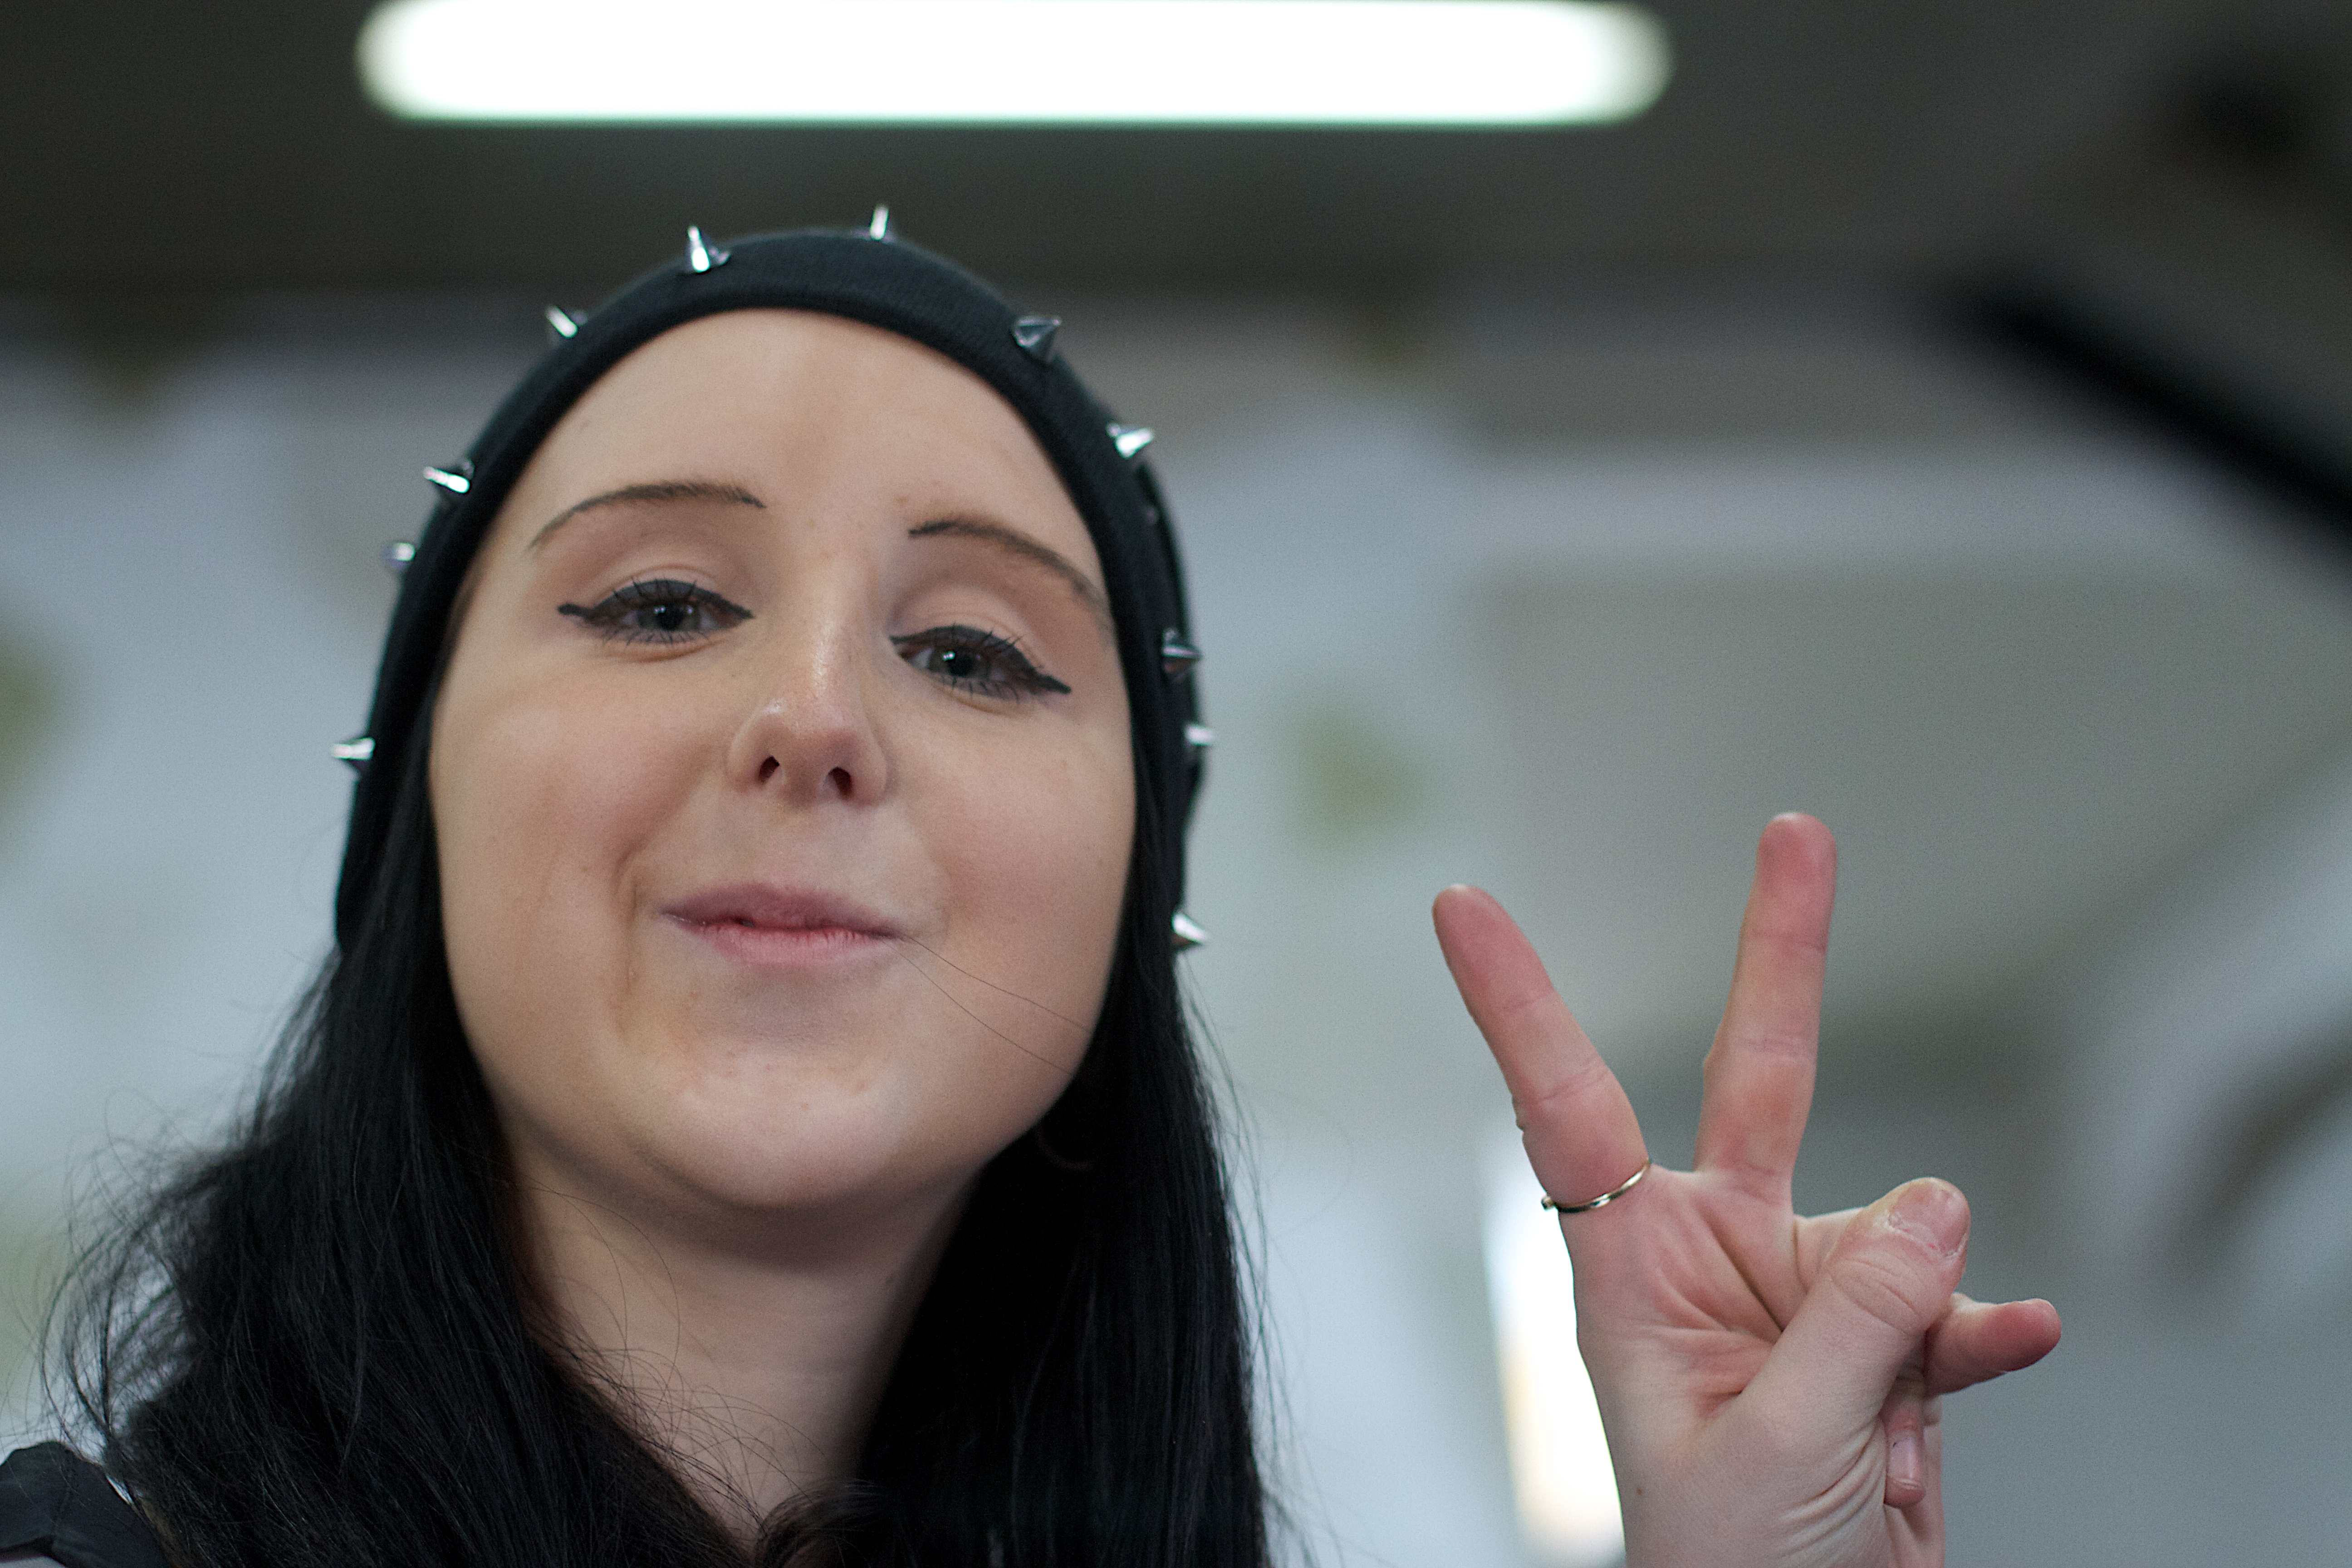
hand, person, girl, woman, photography, portrait, model, finger, lady, facial expression, smile, close up, face, eye, glasses, head, skin, beauty, organ, mozfest, emotion, portrait photography, vision care